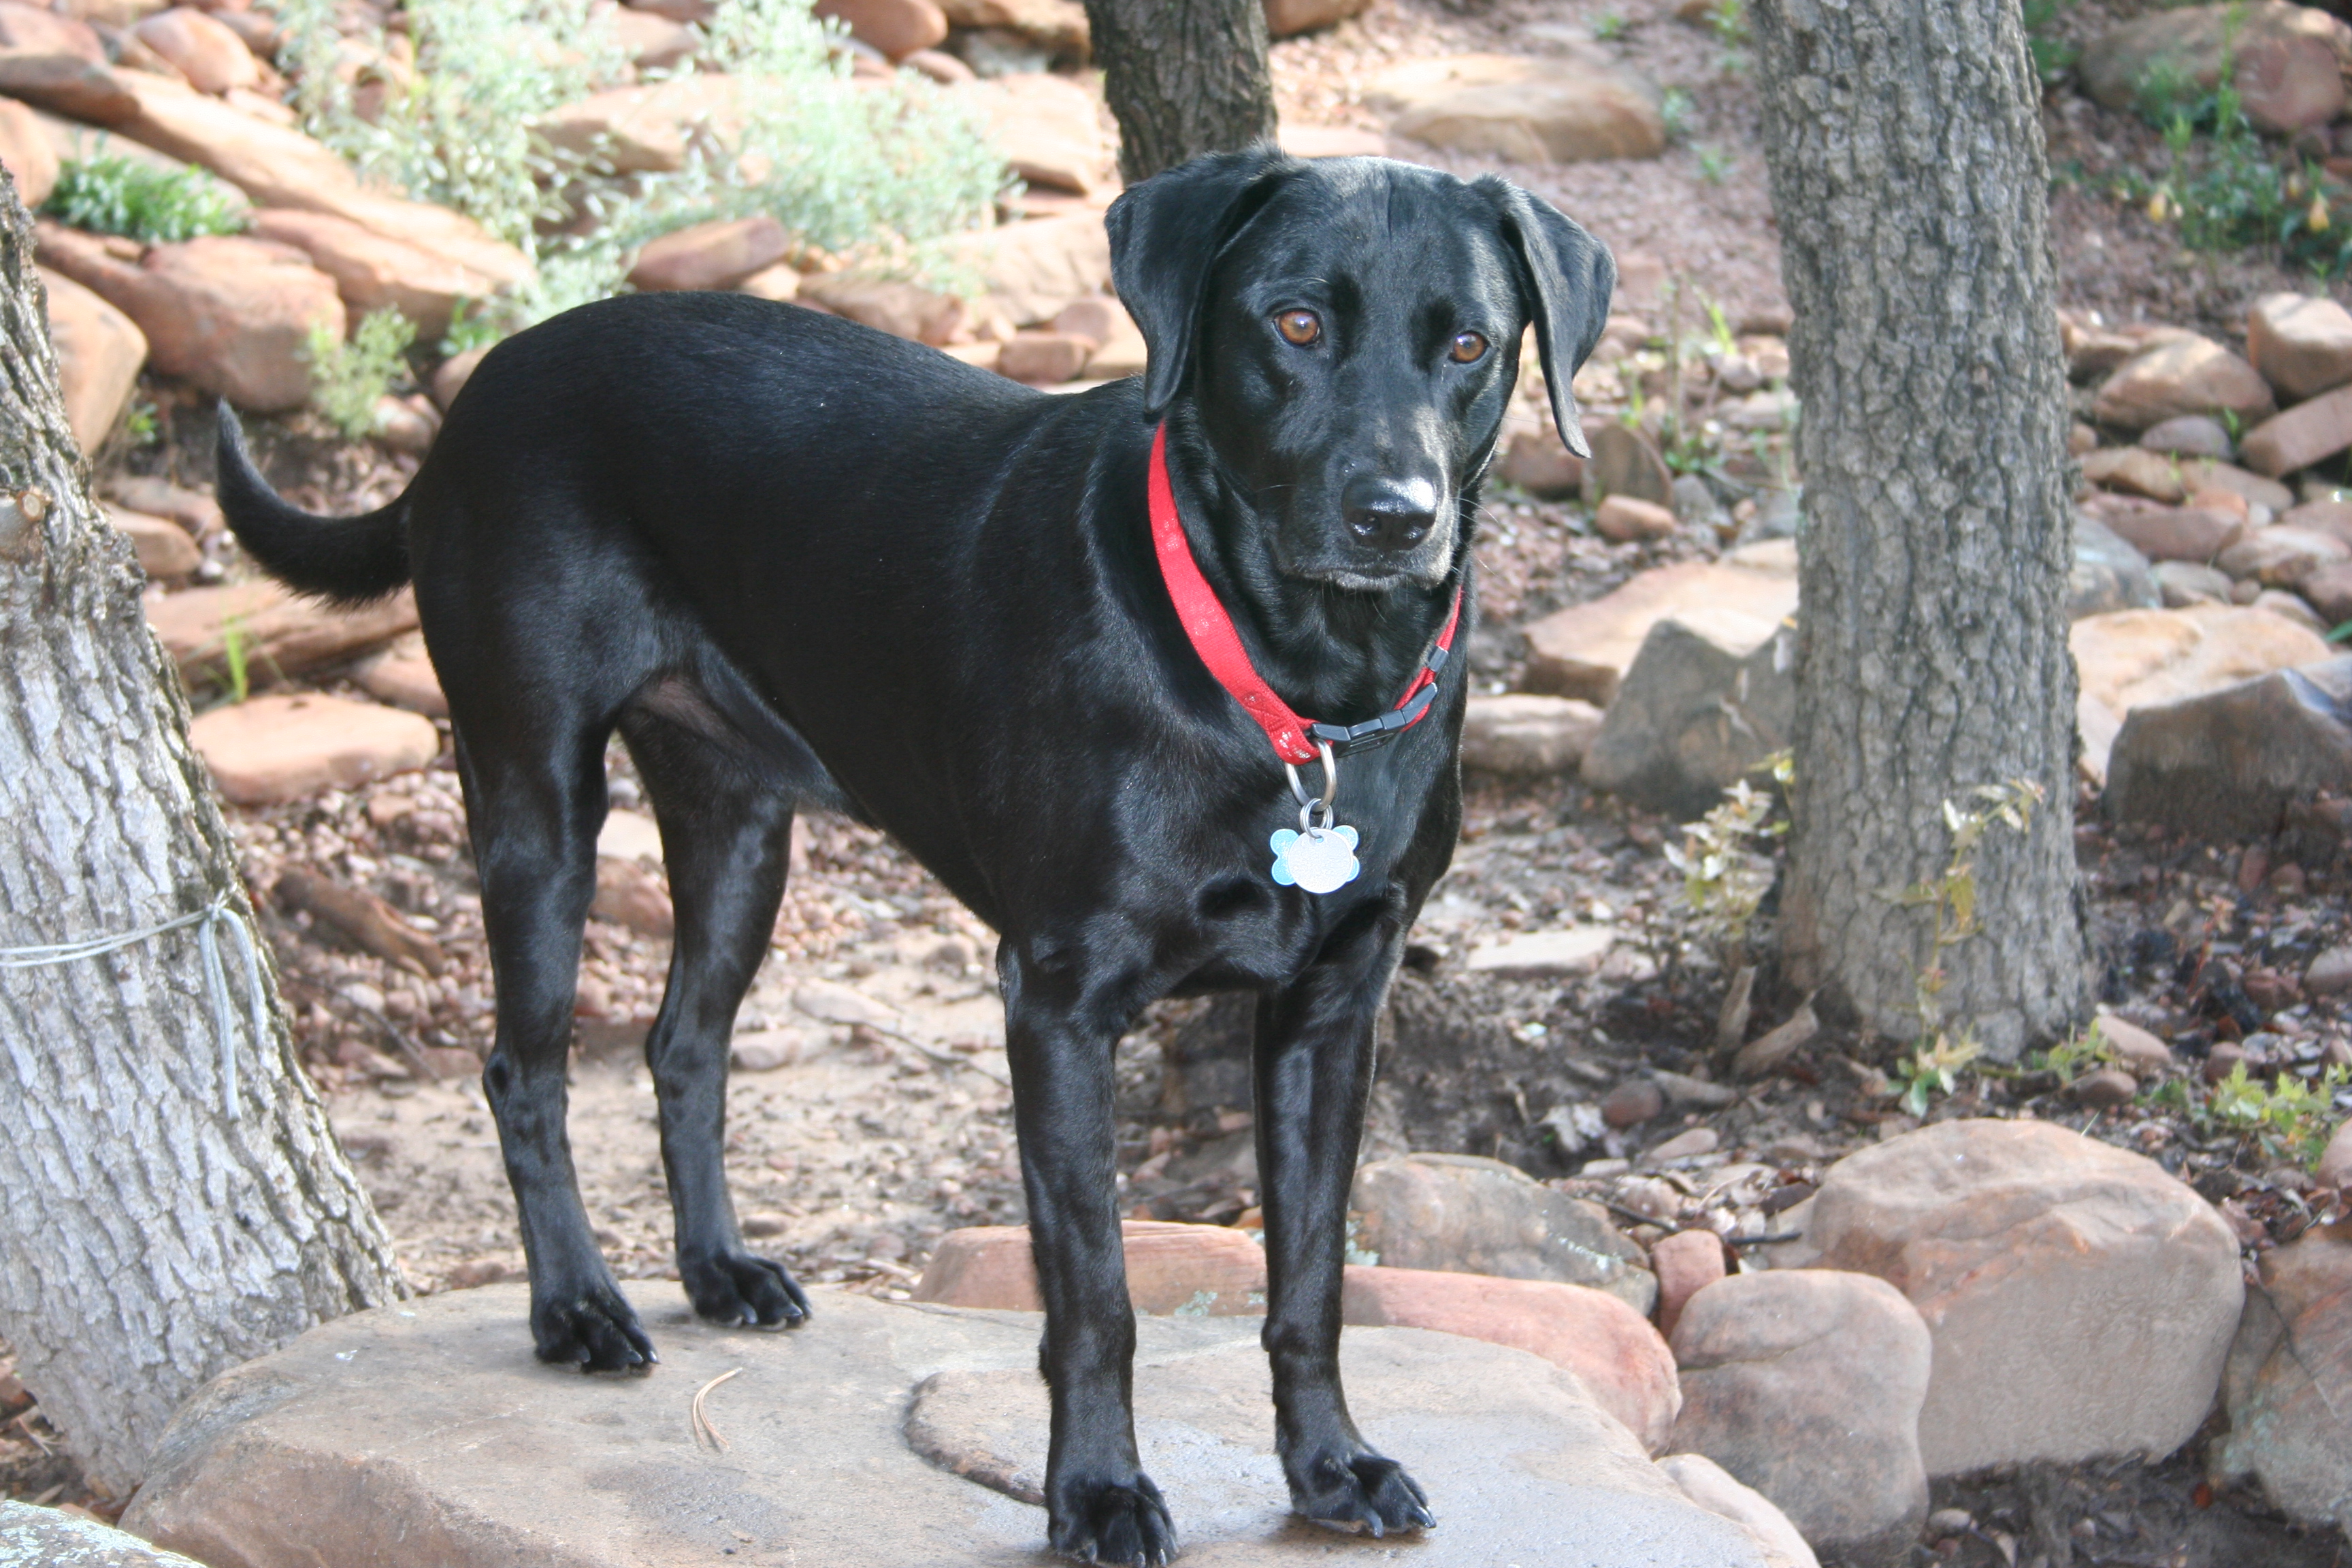
dog, mammal, vertebrate, labrador retriever, strawberryaz, cadu, patterdale terrier, street dog, dog like mammal, formosan mountain dog